Virginian EL-3A

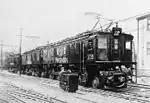
VGN 109 in size comparison with a mining locomotive.

The Virginian Railway EL-3A was a class of 11 kV 25 Hz AC electric locomotives built for coal haulage over the electrified Elmore to Roanoke route. They were some of the largest and most powerful locomotives at the time when they were delivered.